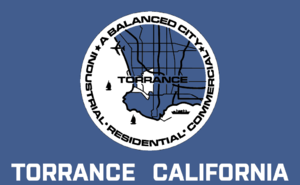
Torrance est une ville du comté de Los Angeles, dans l'État de Californie aux États-Unis. Sa population s’élevait à 145 438 habitants lors du recensement de 2010, estimée à 147 195 habitants en 2016, ce qui en fait la septième ville du comté.